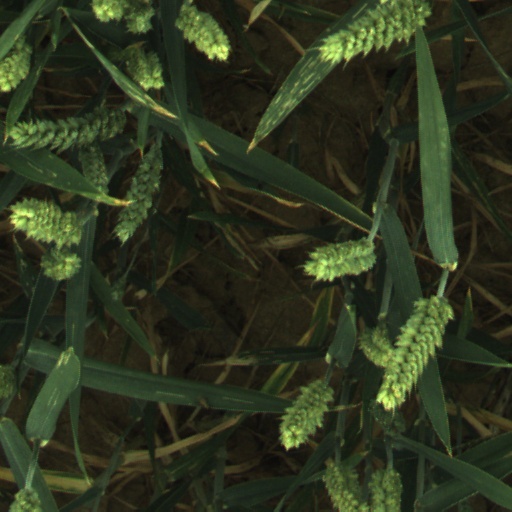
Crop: wheat